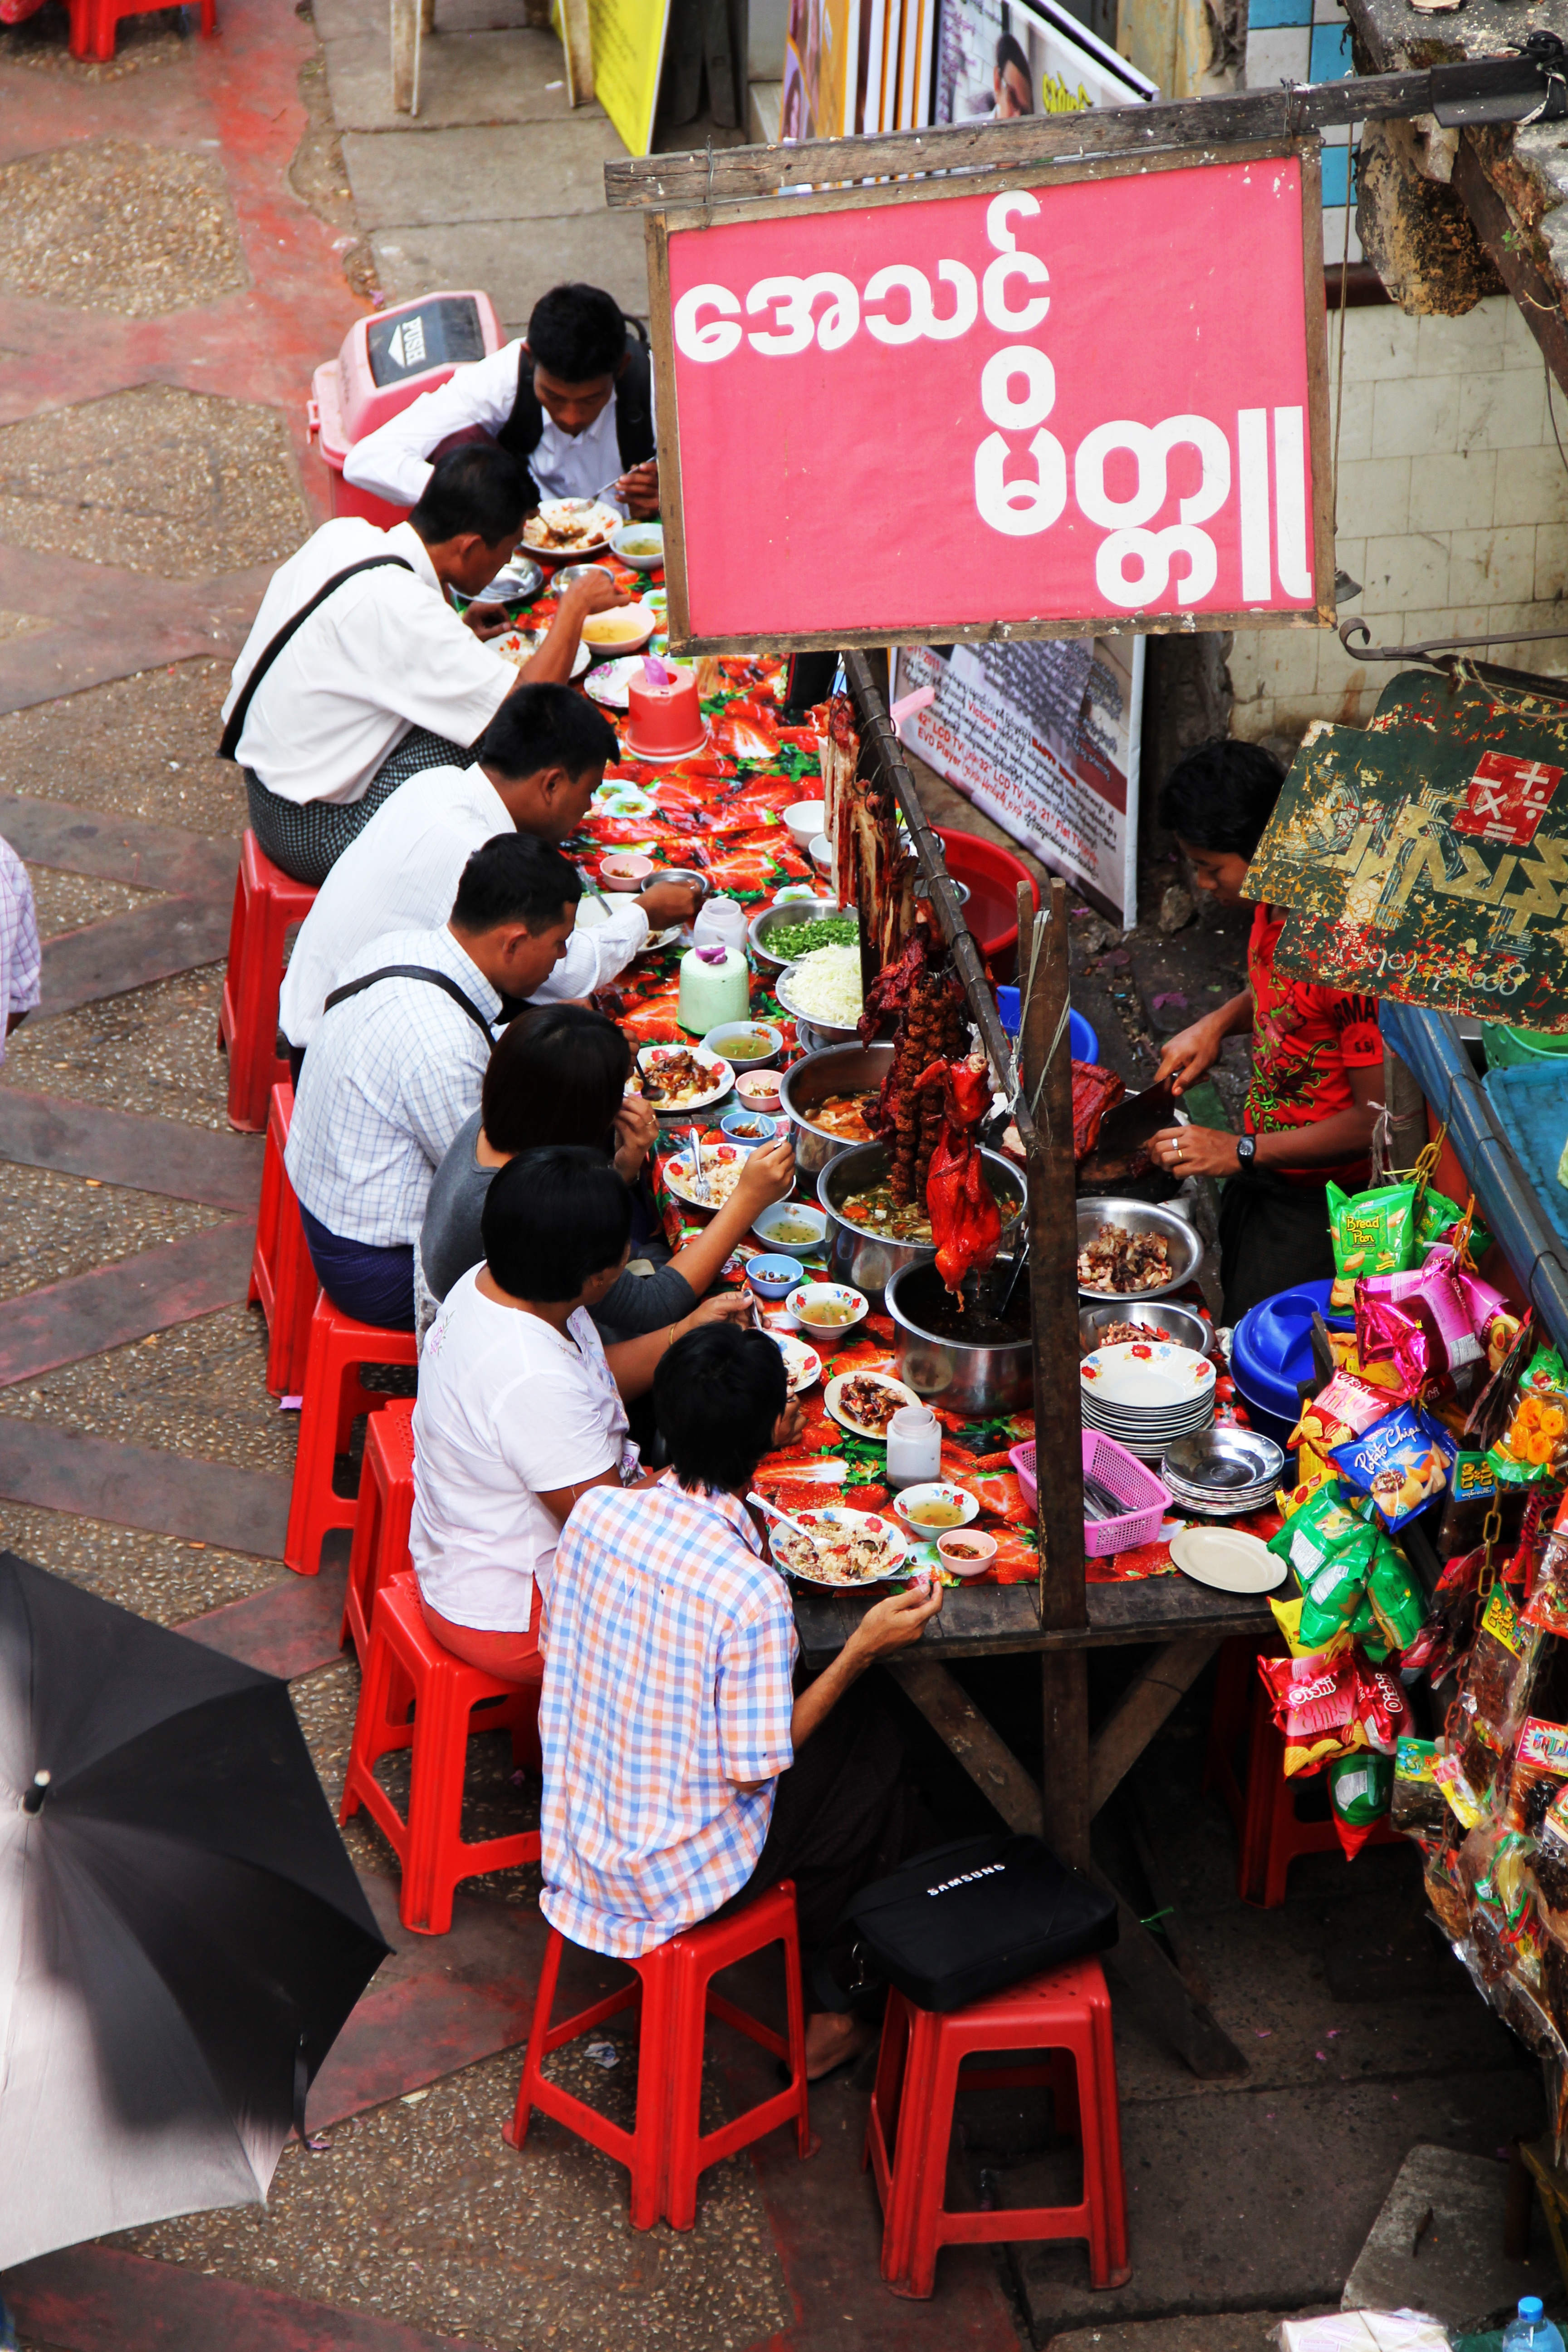
vendor, human, market, eat, public space, sit, tradition, myanmar, food street